Førslevgaard

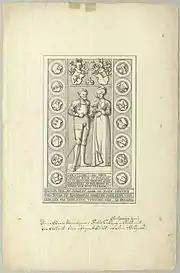
Drawing of Joachim Beck's grave in Førslev Church

Peder Mogensen's daughter, Margrethe, married to Lasse Beck. Their son, Joachim Beck. who served as regional judge and royal treasurer for Rastern Denmark, expanded the estate with more land and tenant farms. In 1544, Gørslevgaard was granted the status of "birk".